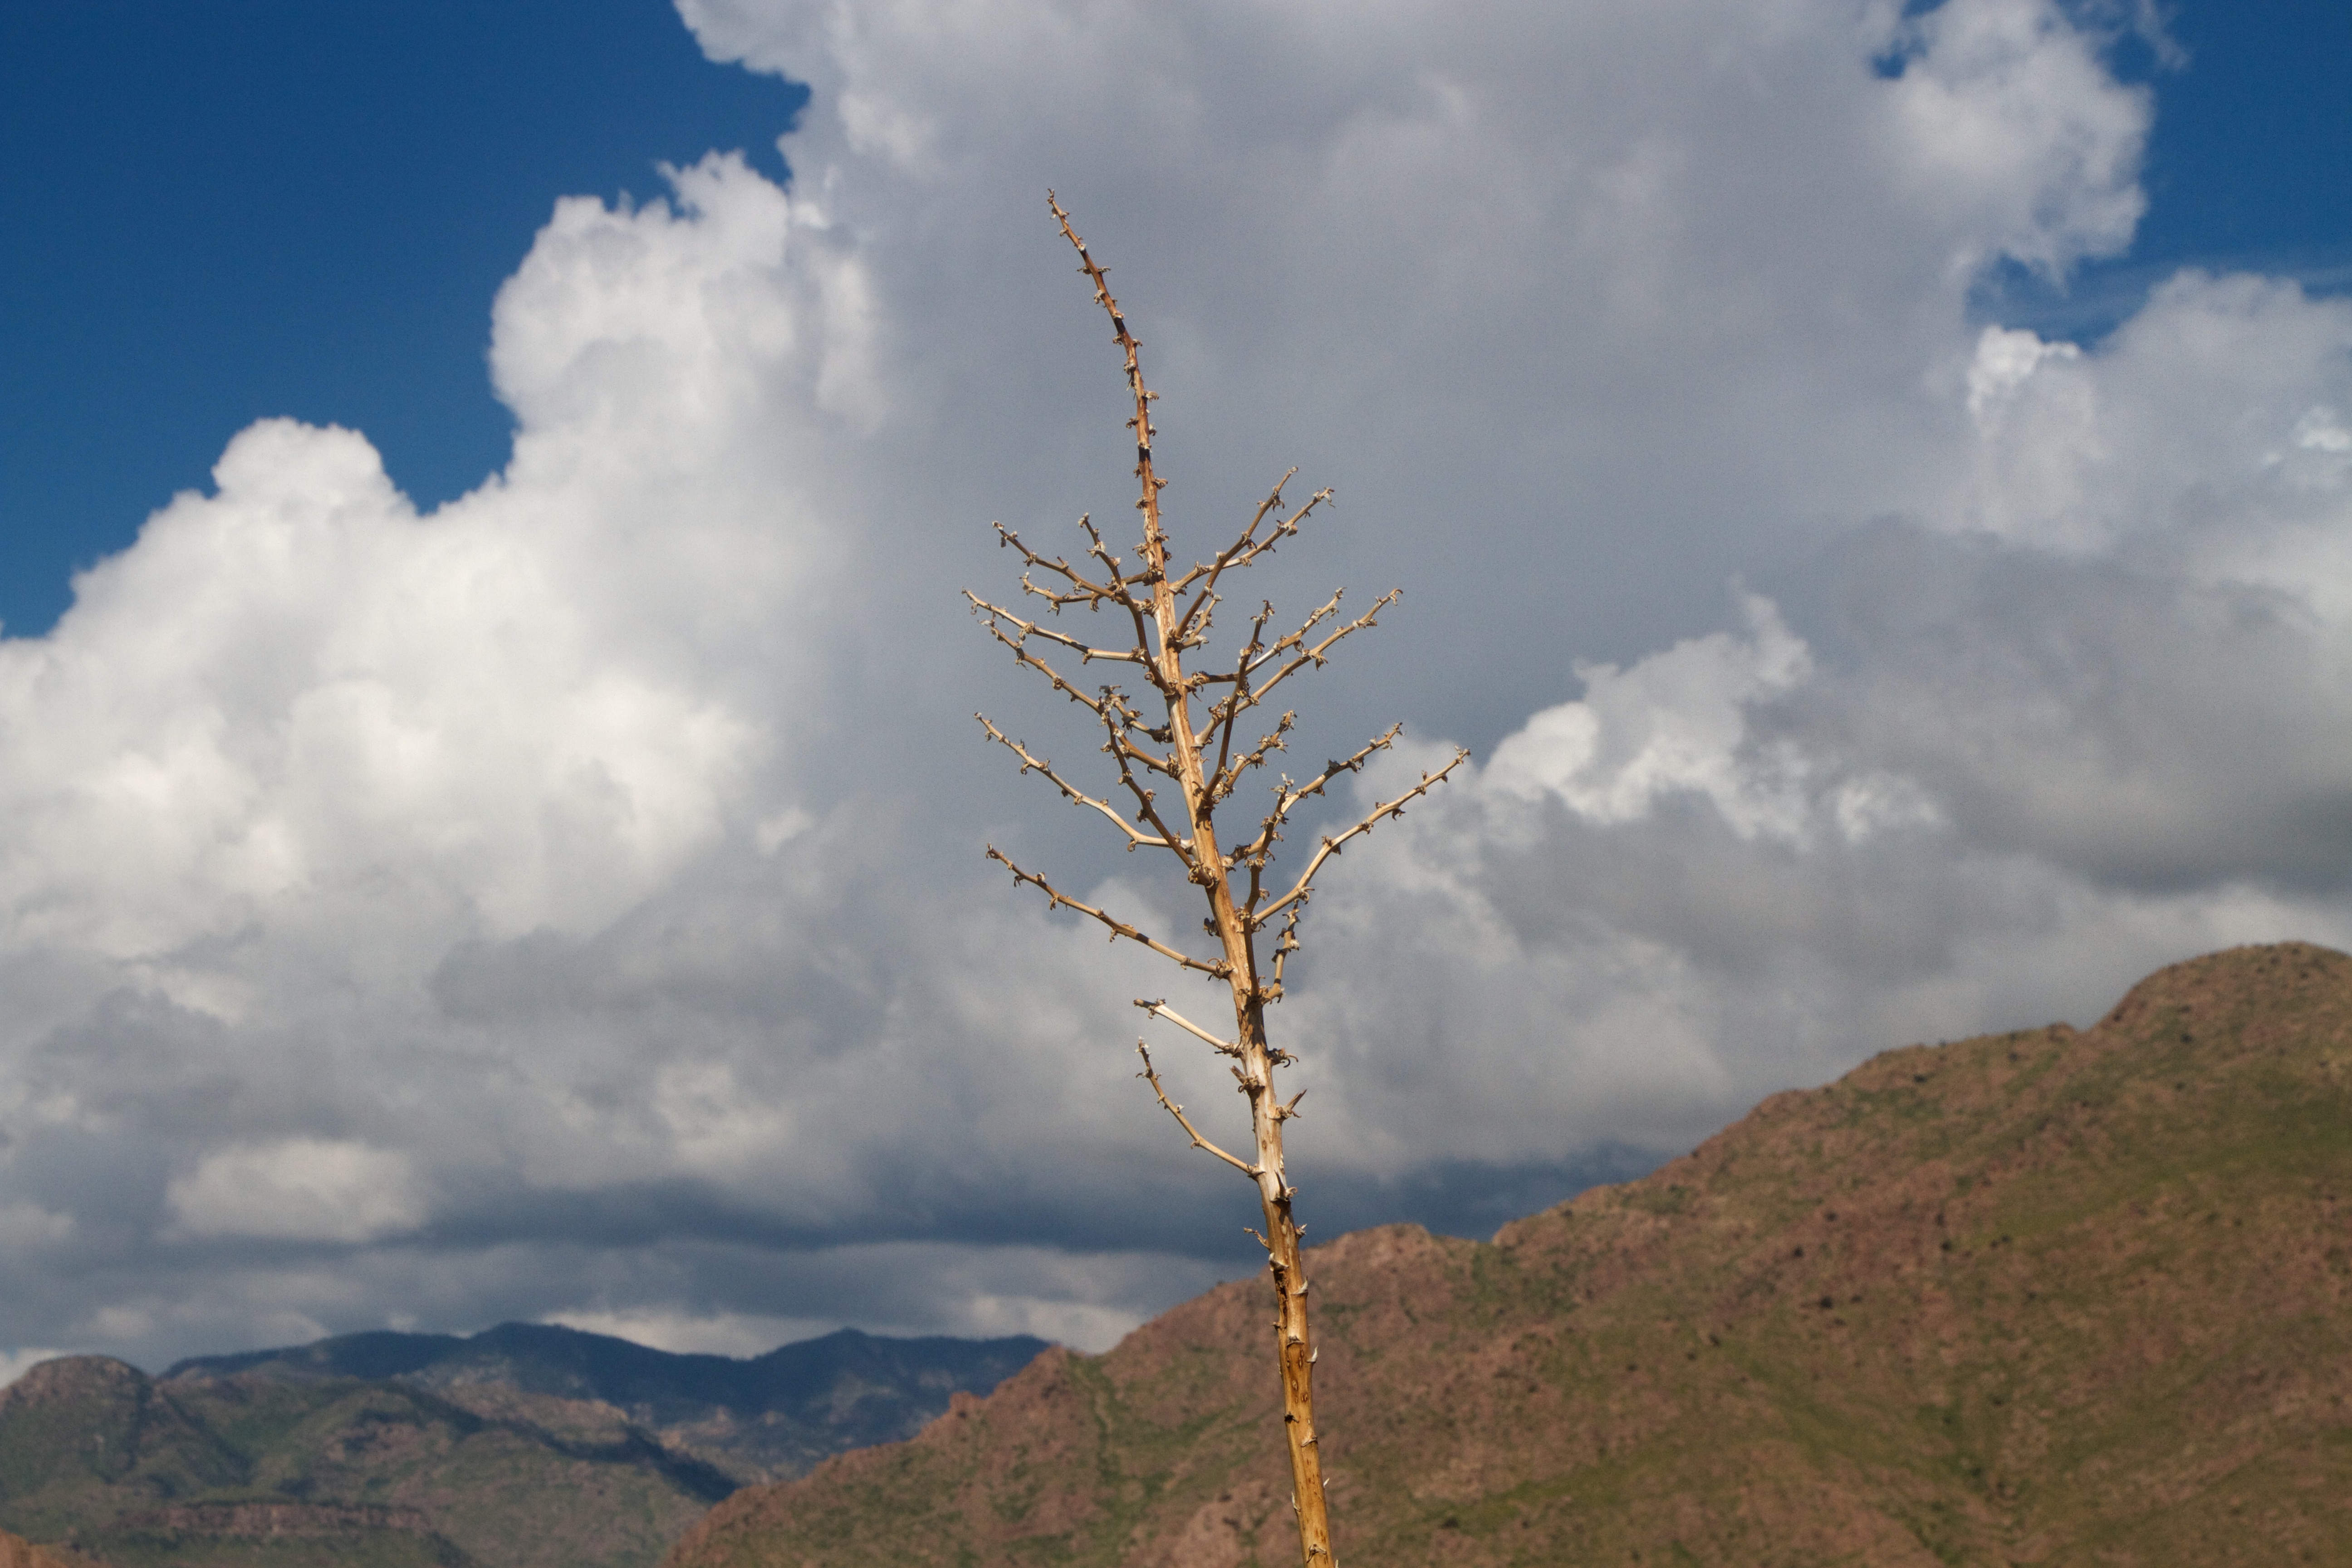
landscape, tree, nature, grass, wilderness, mountain, cloud, plant, sky, hill, wind, mountain range, ridge, rural area, landform, meteorological phenomenon, geographical feature, atmospheric phenomenon, atmosphere of earth, woody plant, mountainous landforms